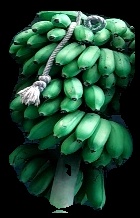
Variety: rasbale
Grade: grade2